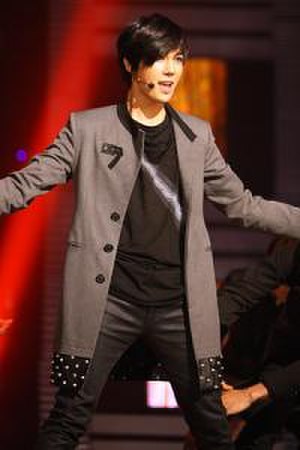
Park Jung Min
Park Jung-Min
Park Jung-Min er en Sydkoreansk skuespiller og medlem af boybandet SS501.